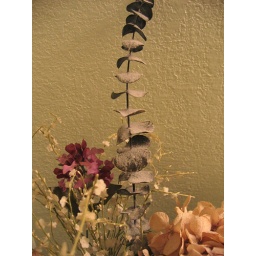
dried flower arrangement in my mom's bathroom